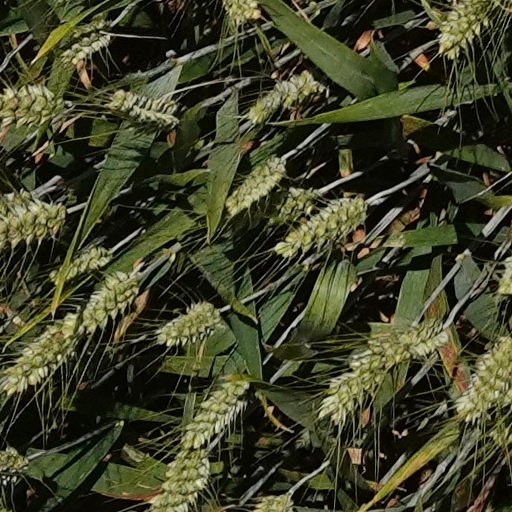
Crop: wheat